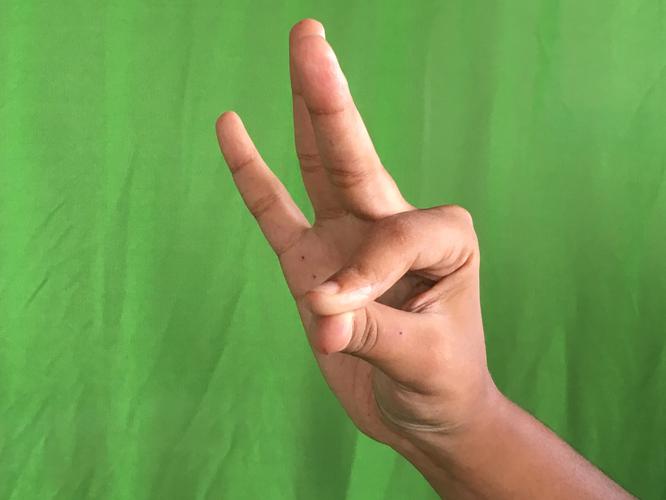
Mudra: Hamsasyam
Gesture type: single_hand